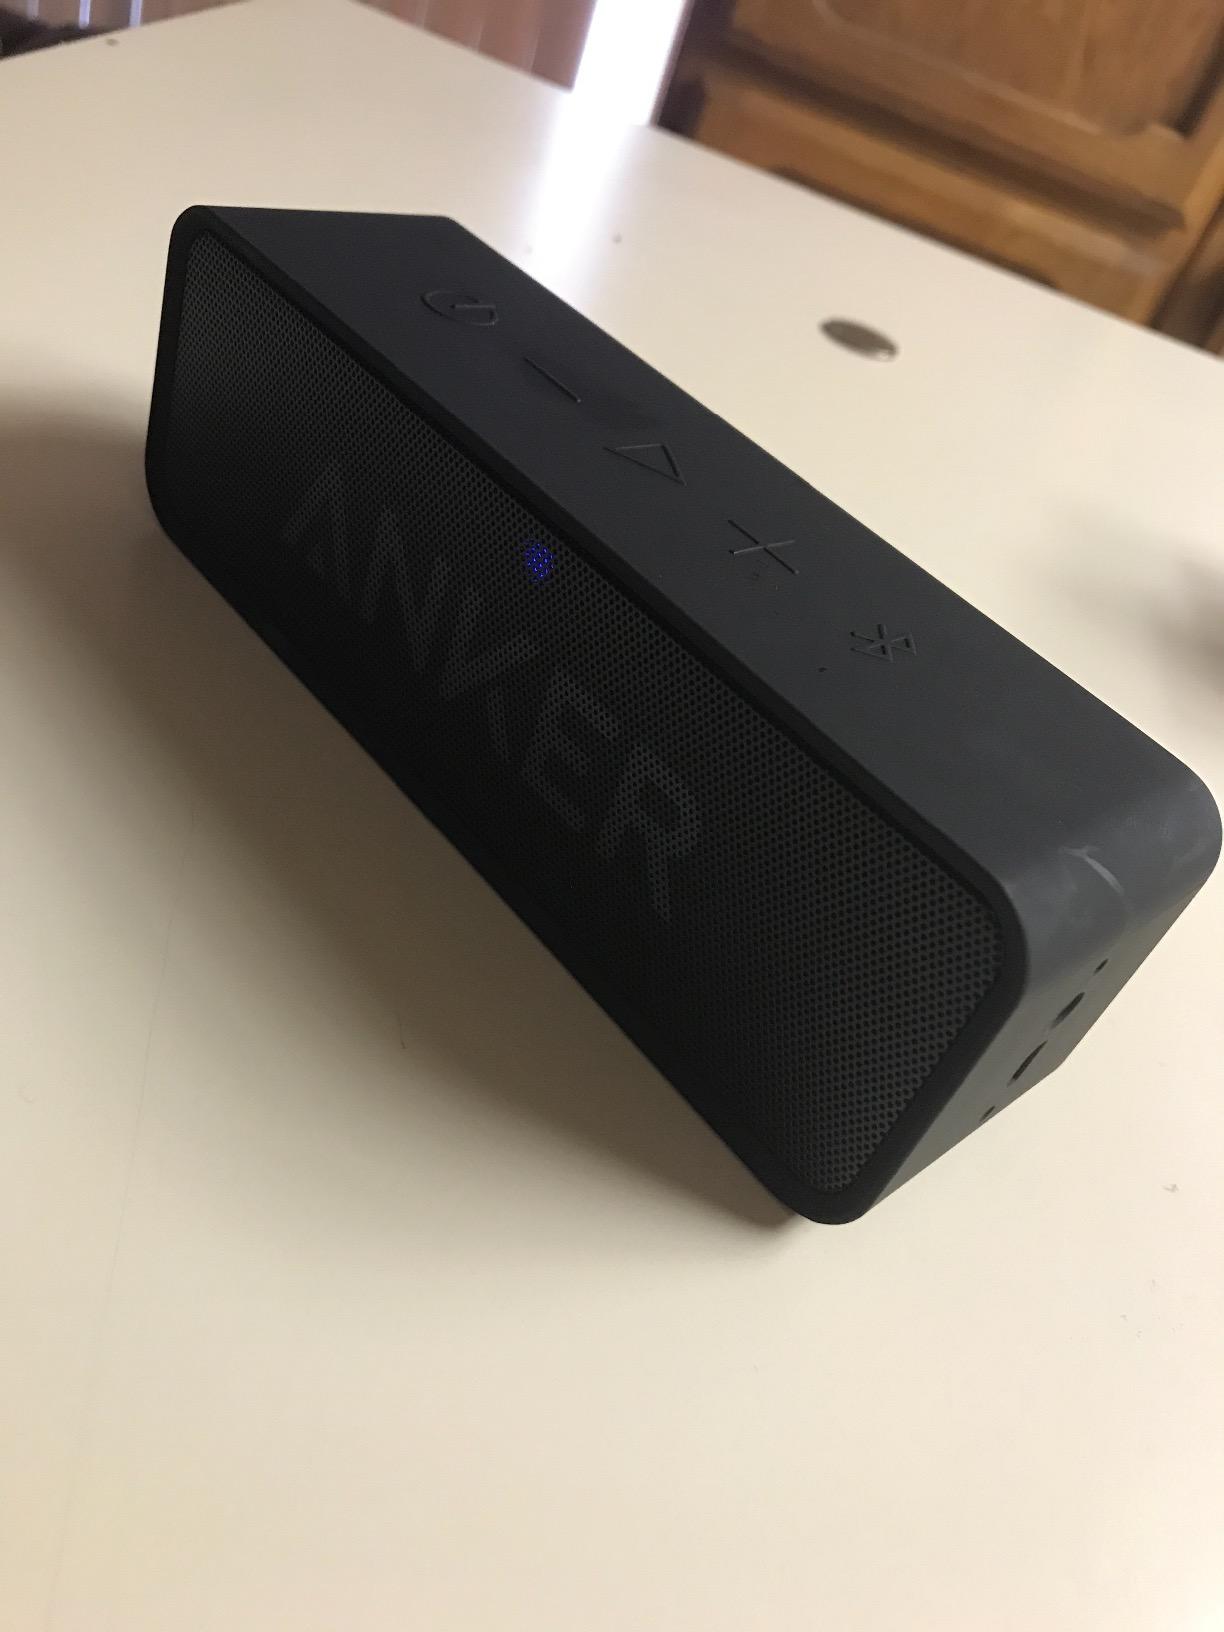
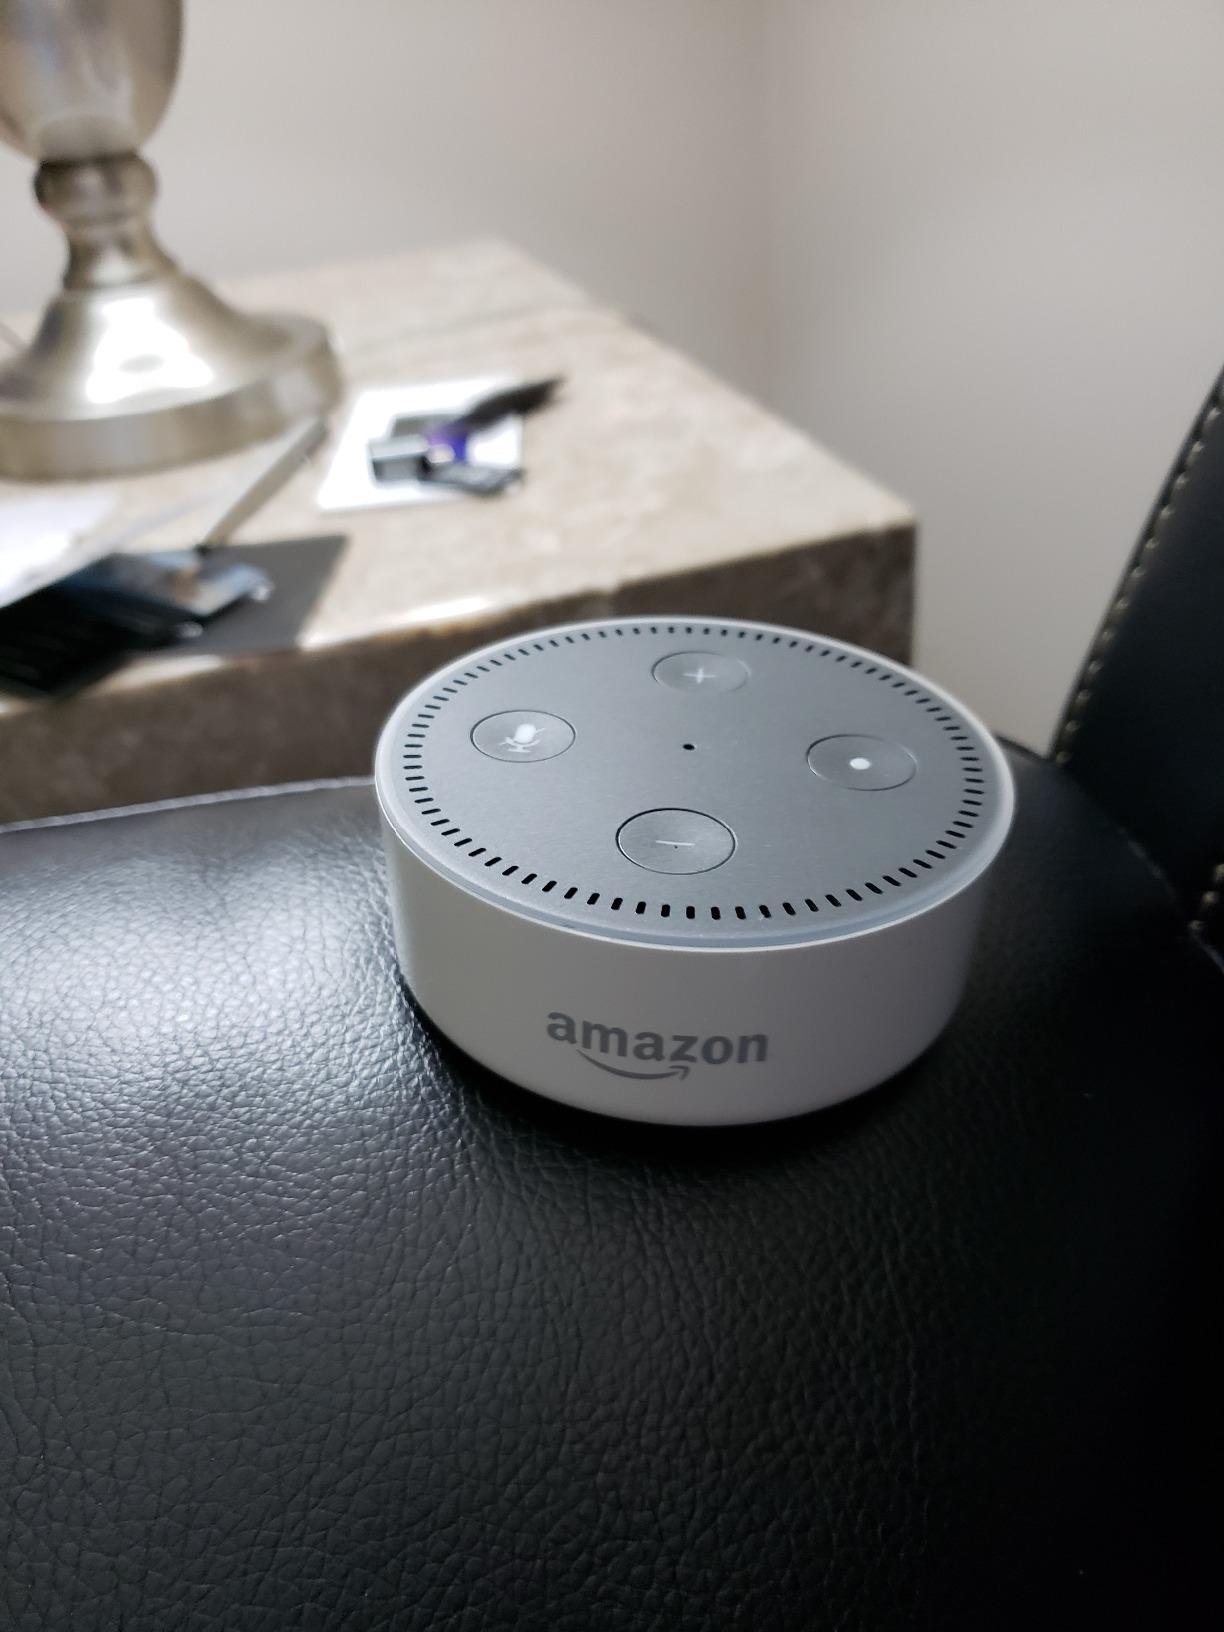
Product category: speaker
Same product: no